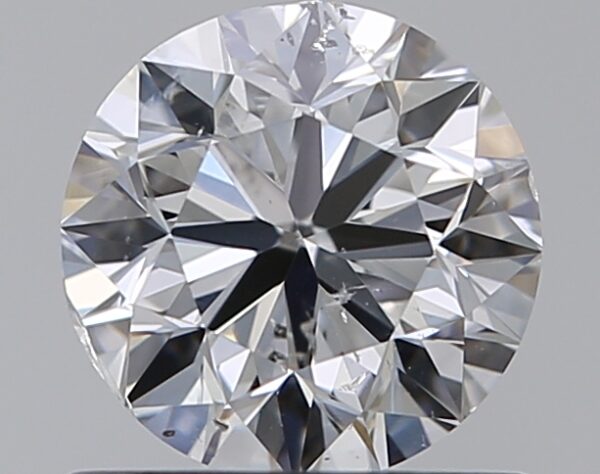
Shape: round
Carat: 0.7
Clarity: SI1
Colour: E
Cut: VG
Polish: EX
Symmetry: GD
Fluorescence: N
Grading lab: GIA
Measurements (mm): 5.53 x 5.58 x 3.57